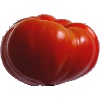
Label: Tomato 3